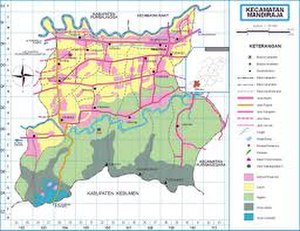
Mandiraja District
Mandiraja er et distrikt på Banjarnegara, en provins i det centrale Java, Indonesien. Det dækker et område på 52,61 km² og har 63.679 indbyggere.